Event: Nepal Earthquake
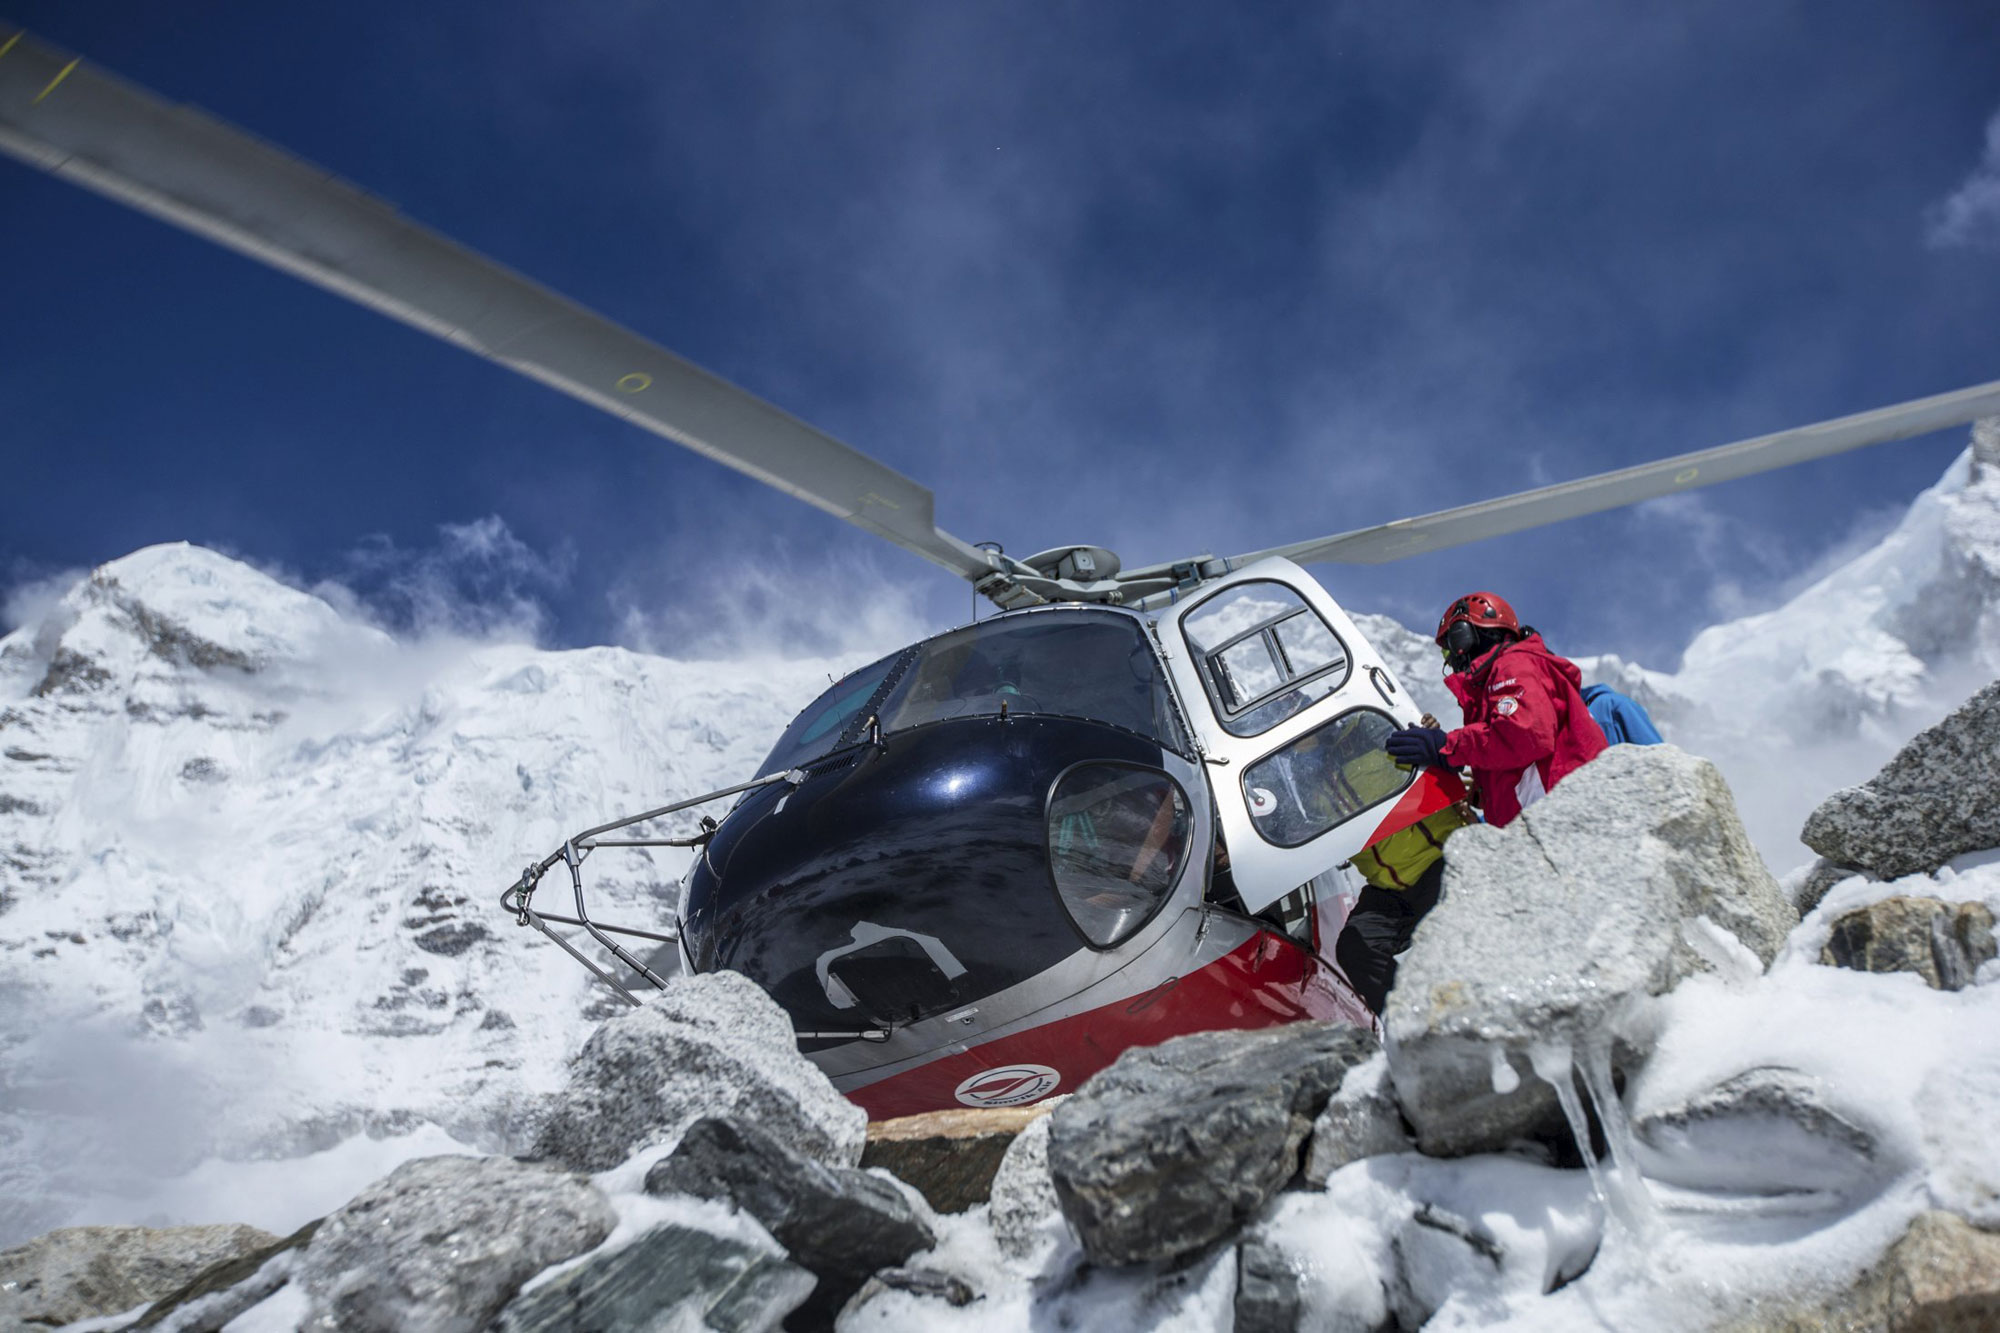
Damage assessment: no_damage